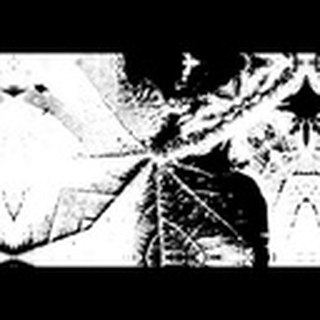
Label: cotton_aphids